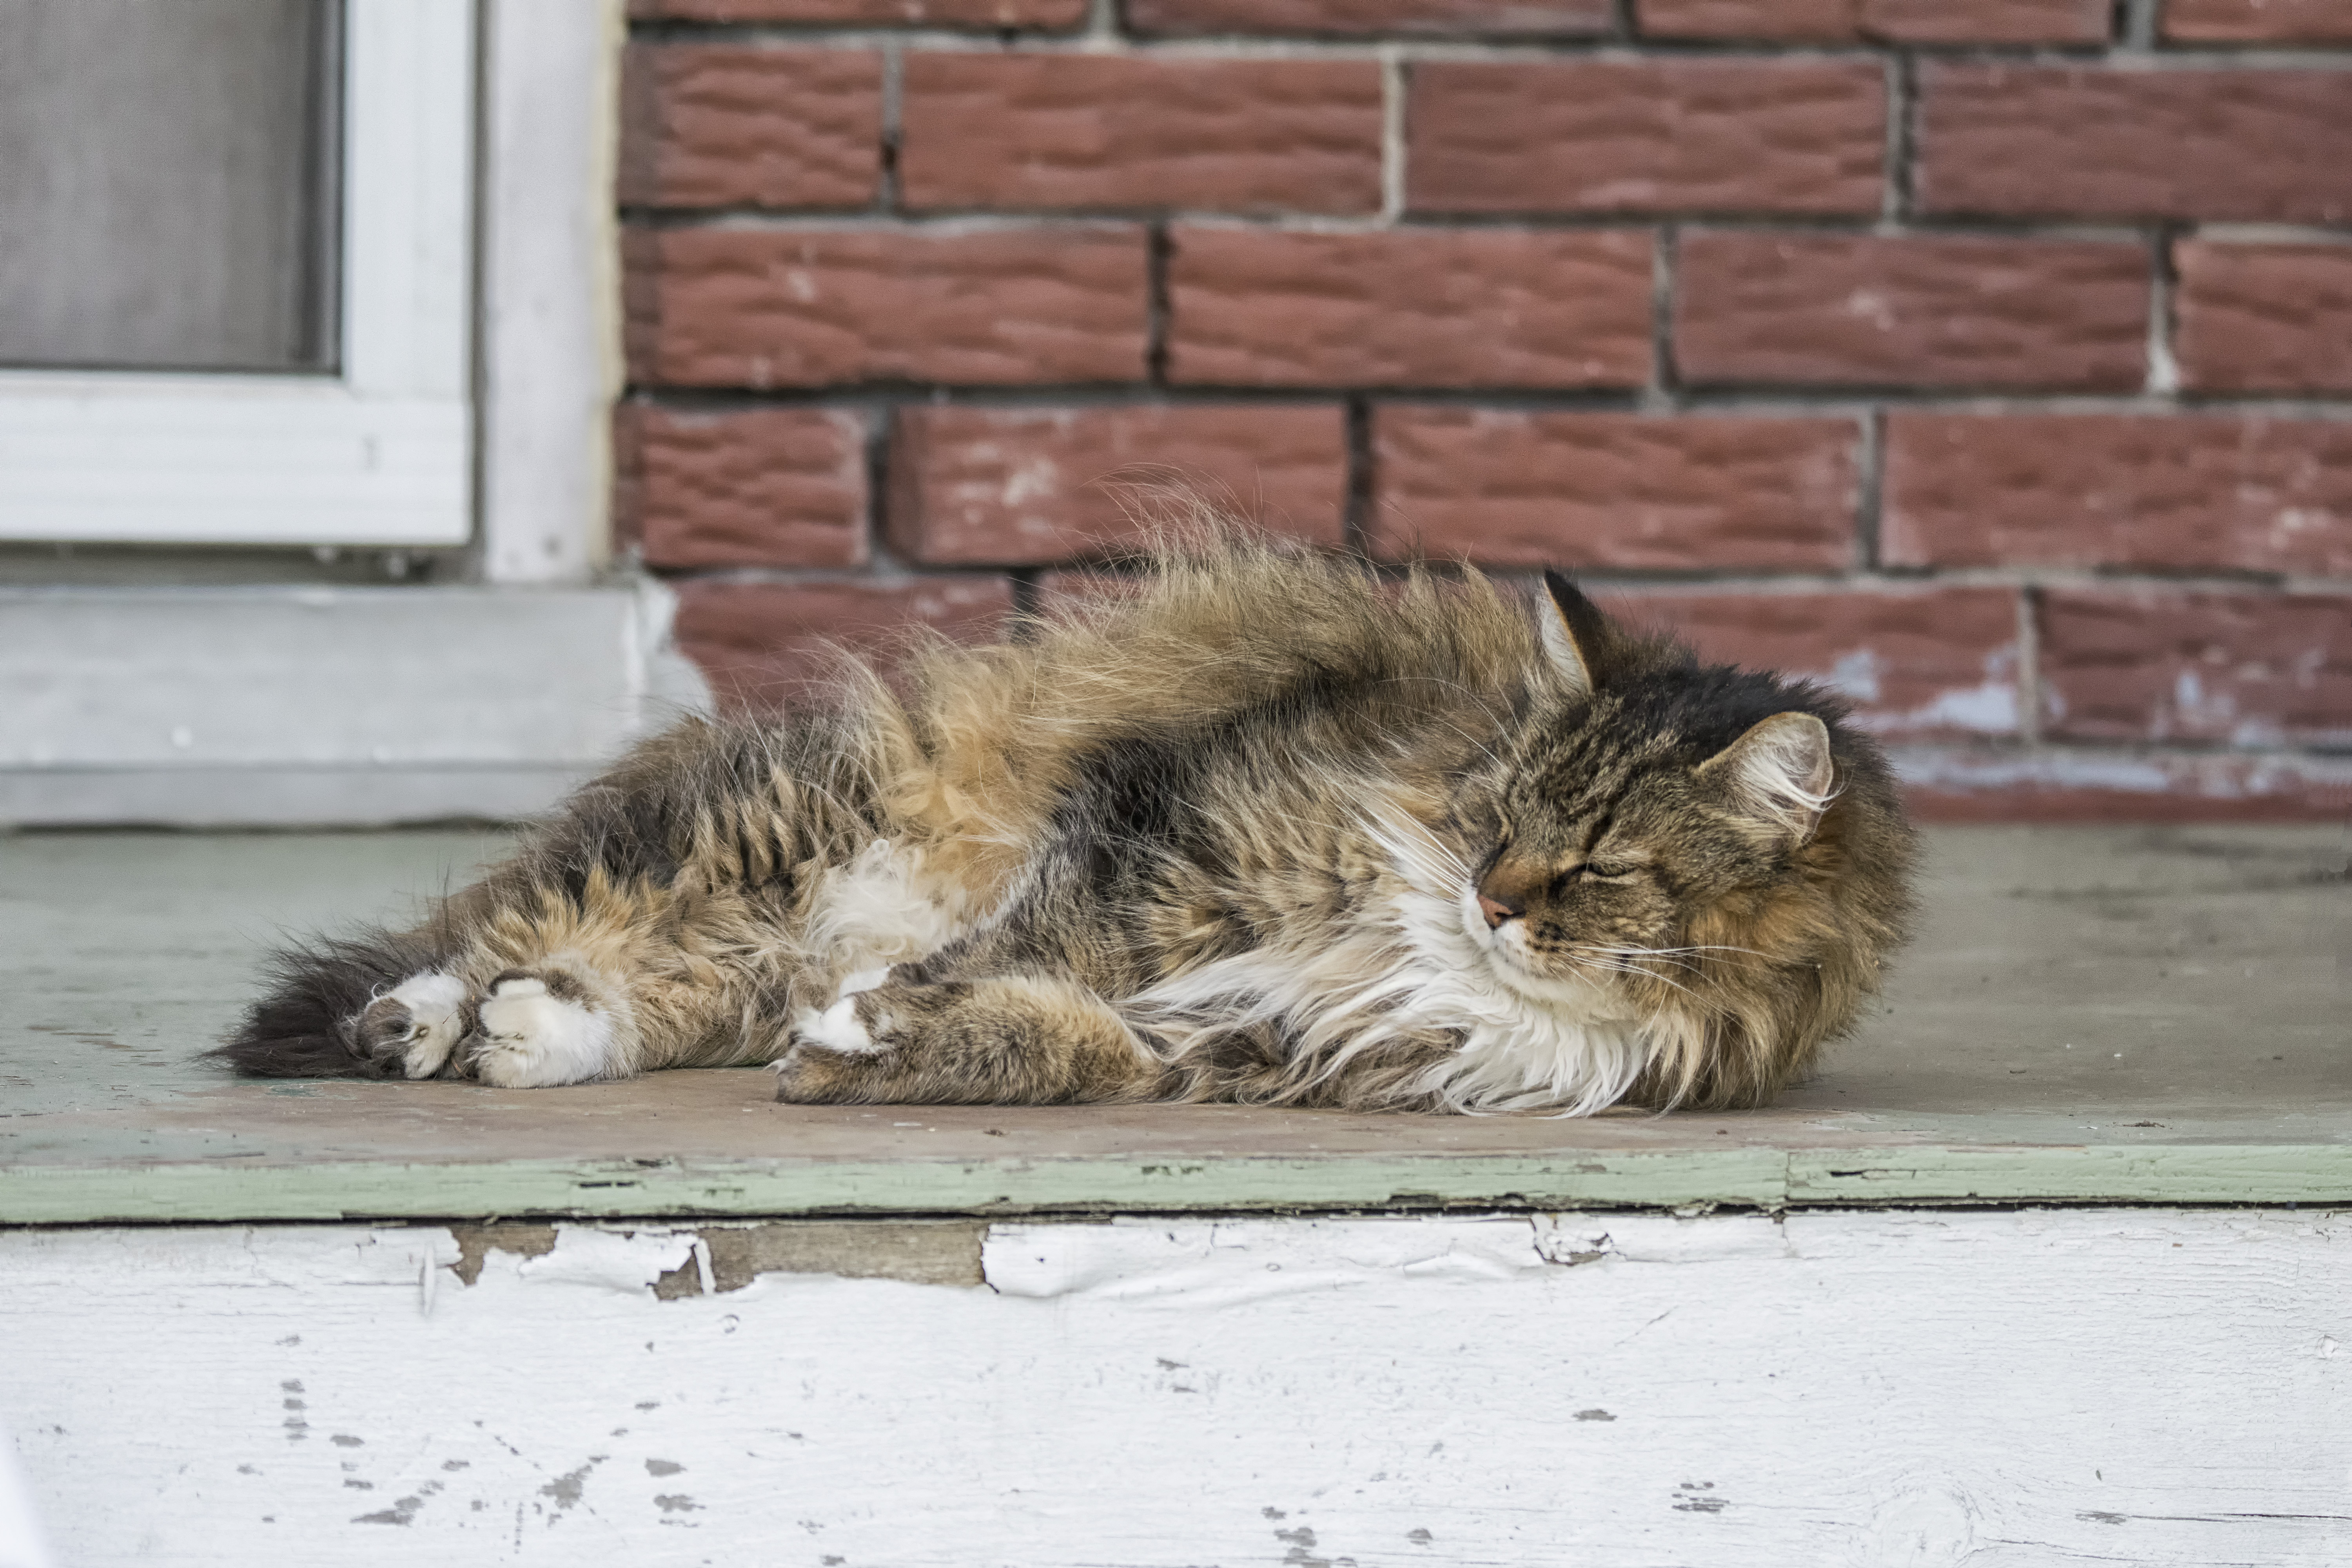
kitten, cat, mammal, whiskers, canada, vertebrate, chat, quebec, sherbrooke, norwegian forest cat, small to medium sized cats, cat like mammal